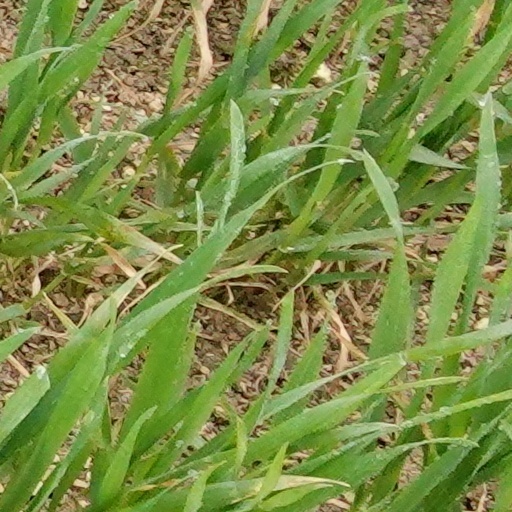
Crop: wheat